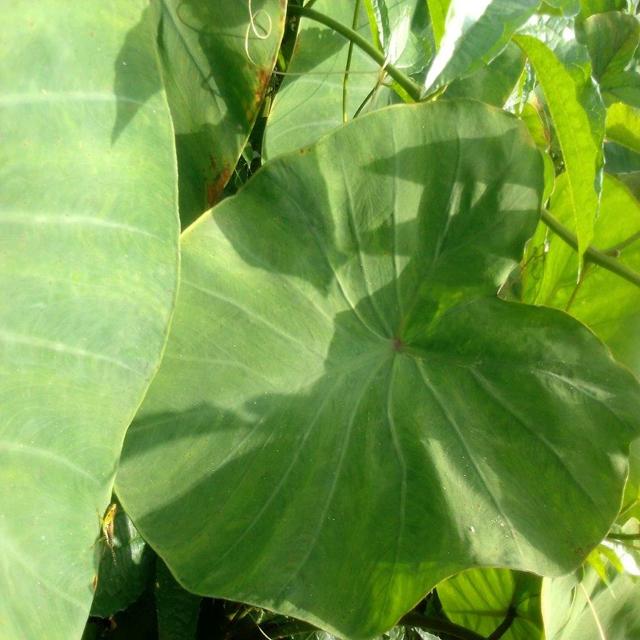
Label: Healthy